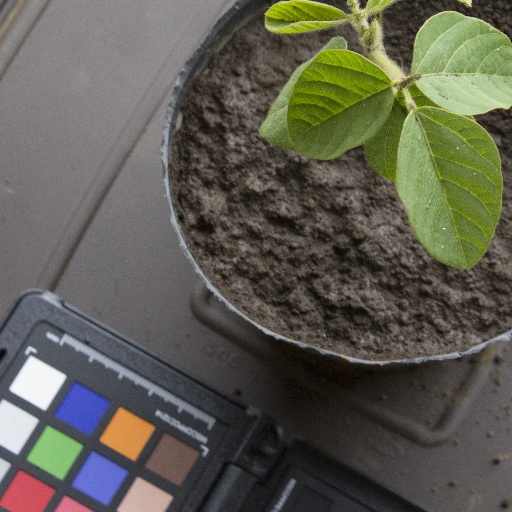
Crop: soybean